List of companies based in Seattle

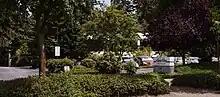
Alaska Airlines headquarters in SeaTac

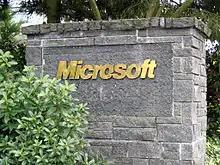
Microsoft headquarters in Redmond

Other large or well-known interstate or international companies popularly associated with Seattle are actually based in other Puget Sound cities: